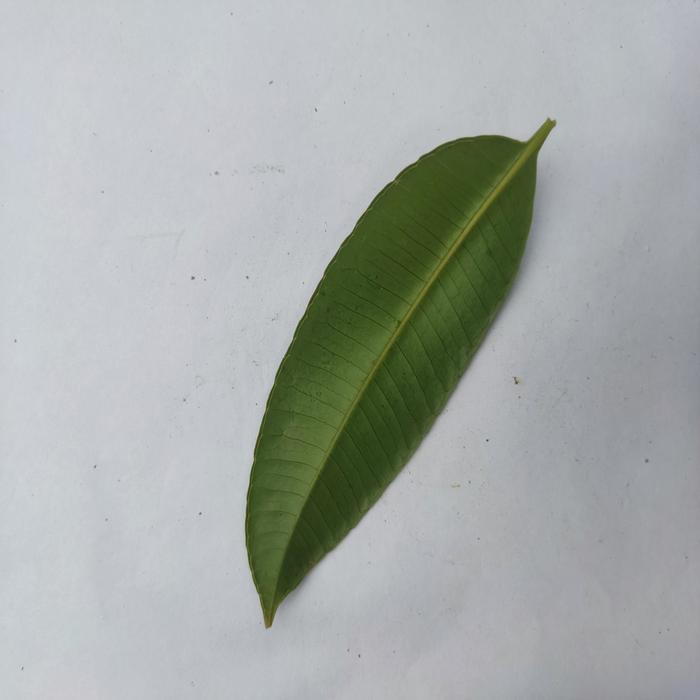
Crop: Hog Plum
Leaf condition: Heathy_Leaf